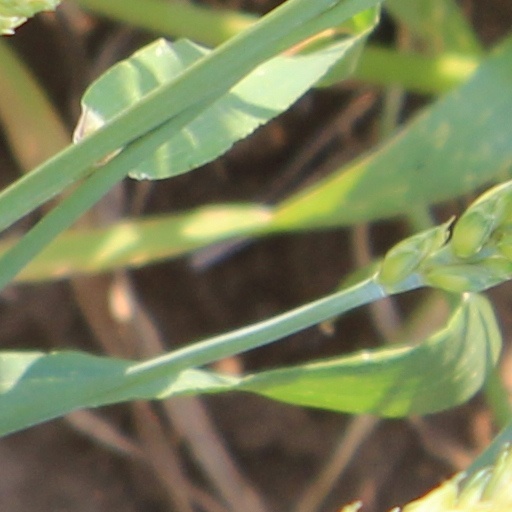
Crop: wheat